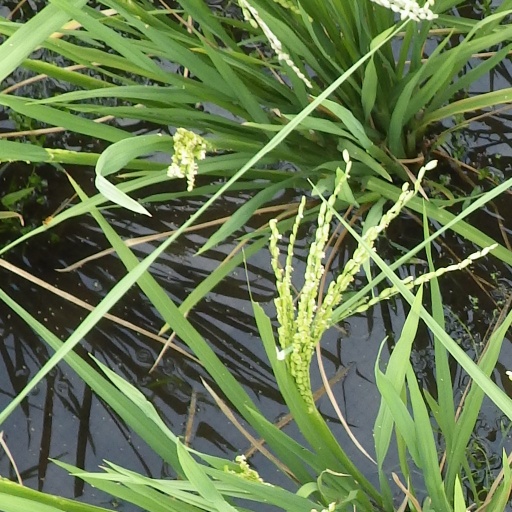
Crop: rice